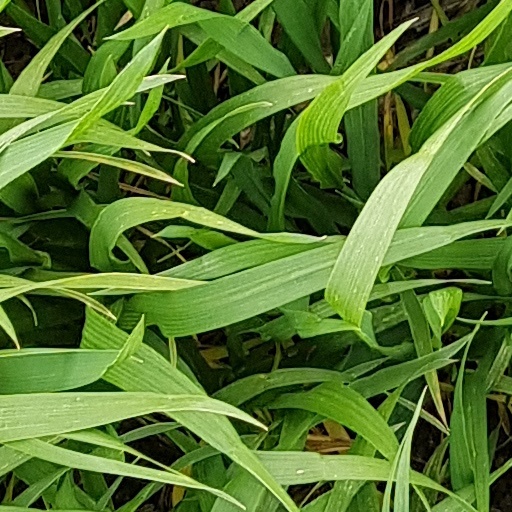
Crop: wheat